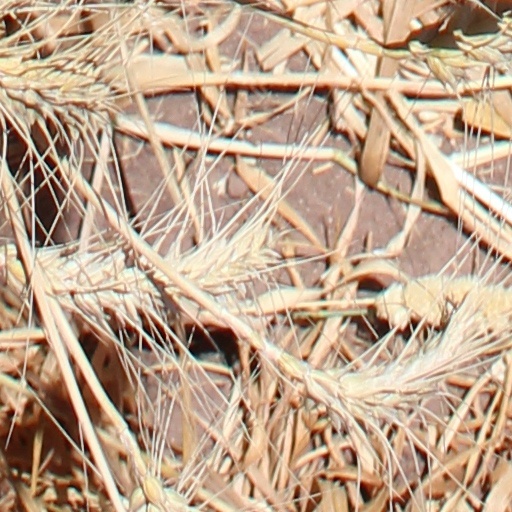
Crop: wheat